Operation Fritham

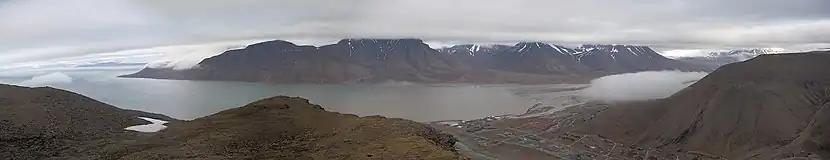

The British and Norwegians planned Operation Fritham, the dispatch of a party of 92 men from the River Clyde in the ice-breaker D/S "Isbjørn" and the sealer "Selis" (Lieutenant H. Øi Royal Norwegian Navy) to Spitsbergen, the main island of the Svalbard Archipelago, via a stop at Akureyri on the north coast of Iceland, to take on supplies. The party from the Norwegian Brigade was accompanied by Glen, Lieutenant-Colonel A. S. T. Godfrey and Major Amherst Whatman, Royal Signals, a specialist wireless operator. The flights by Healy and his crew were part of the operation but had another objective, laid down in a memorandum of 24 April 1942 from HQ Coastal Command to the AOC 18 Group and revealed only to Healy. Glen briefed the crew that the purpose of ice reconnaissance was to track the recession of the Arctic ice pack, which varied in speed from year to year. Fog, often freezing, usually appeared at the edge of the ice and the melt rate after the winter freeze was to be studied for two months. On 30 April 1942, "Isbjørn" and "Selis" sailed from Greenock.